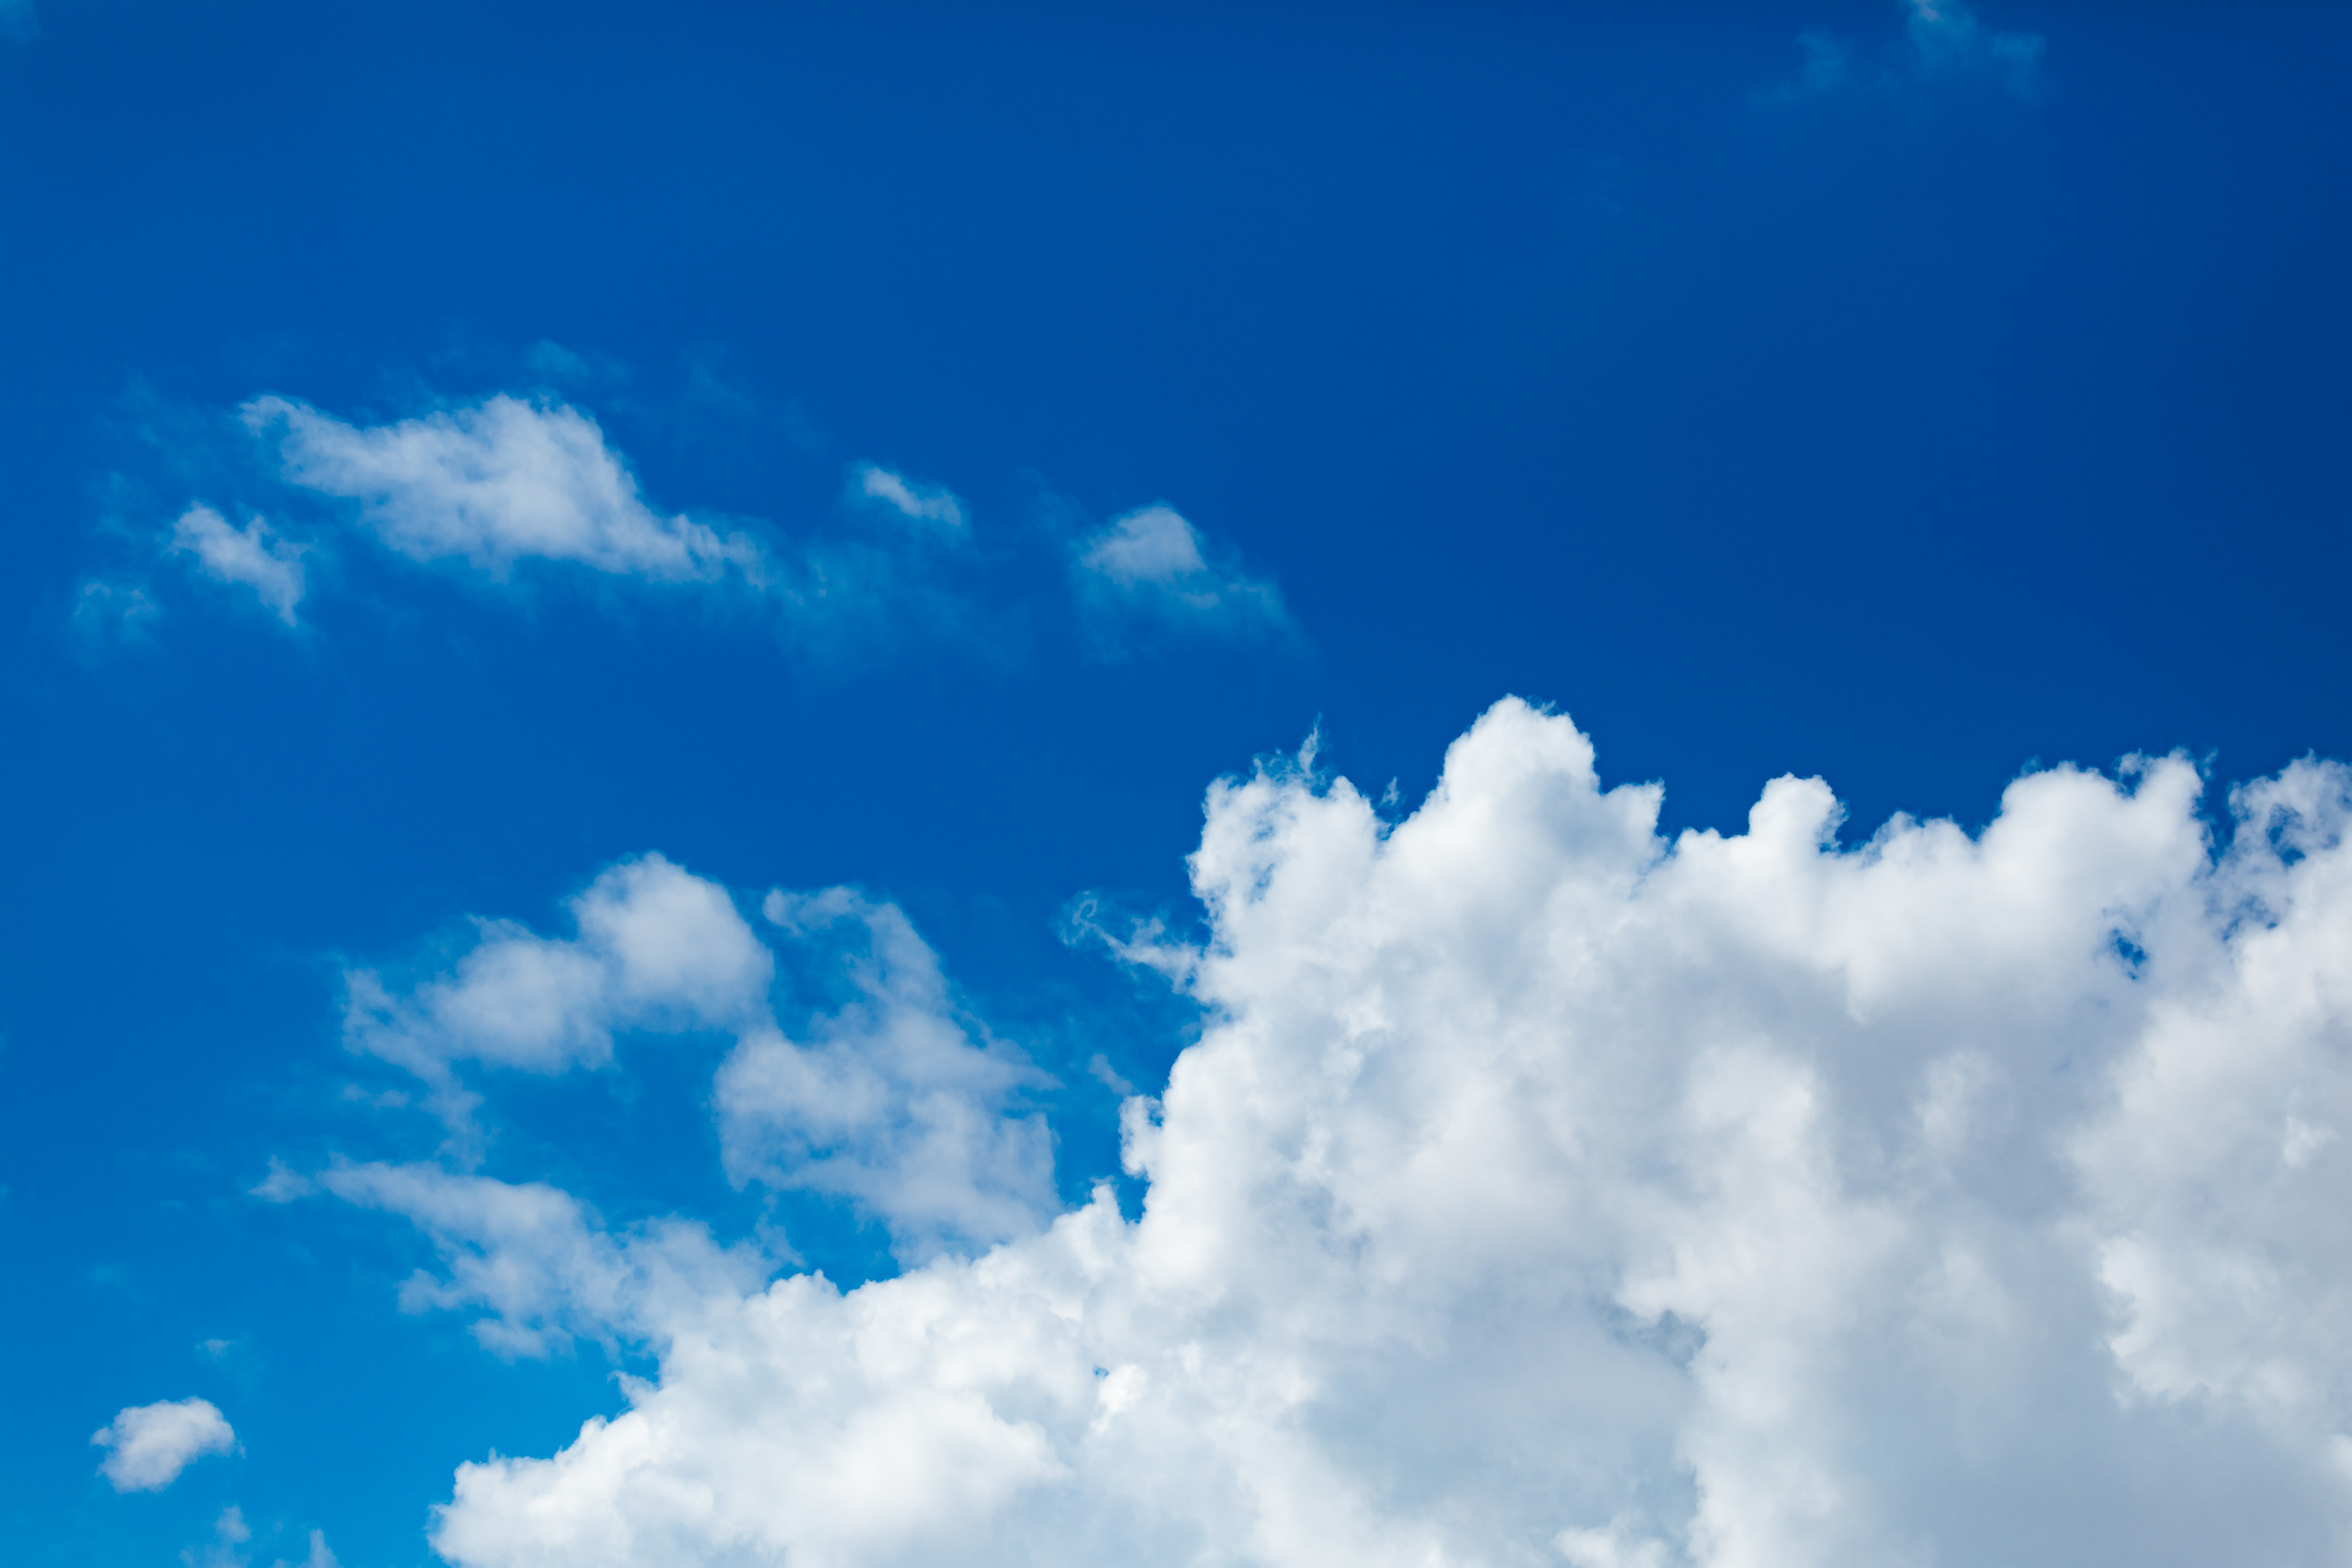
sky, cloud, blue, daytime, cumulus, atmosphere, azure, meteorological phenomenon, calm, summer, sunlight, electric blue